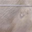
Label: elephant